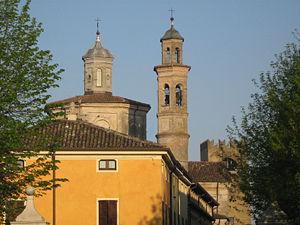
Castel Goffredo est une commune italienne de la province de Mantoue en Lombardie.